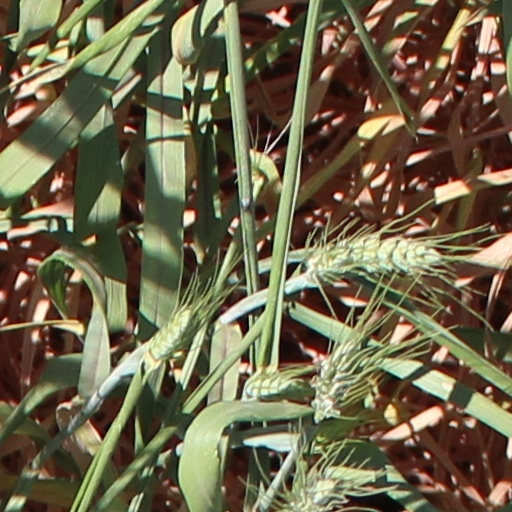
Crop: wheat